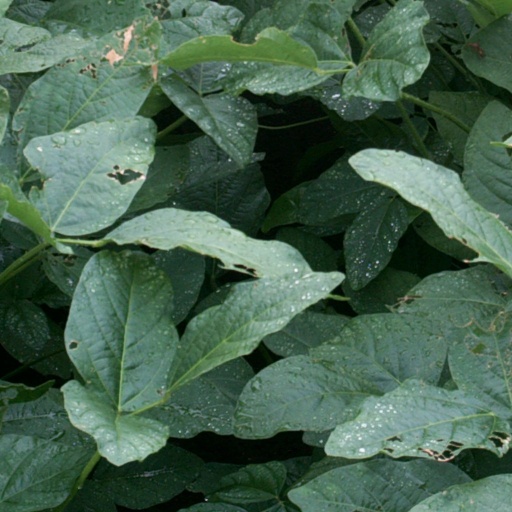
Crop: soybean